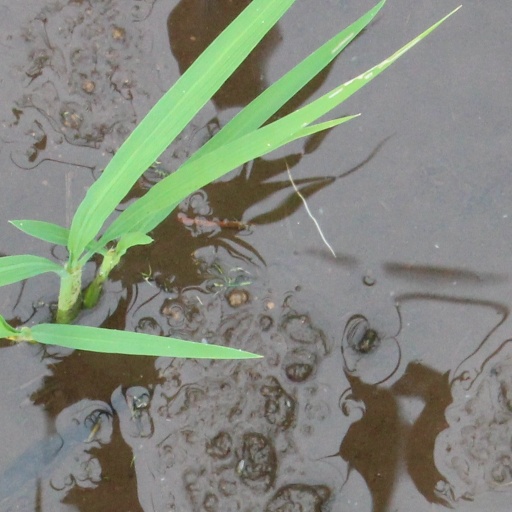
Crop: rice